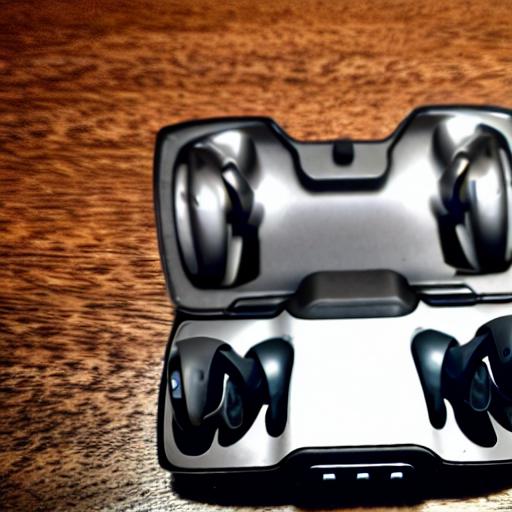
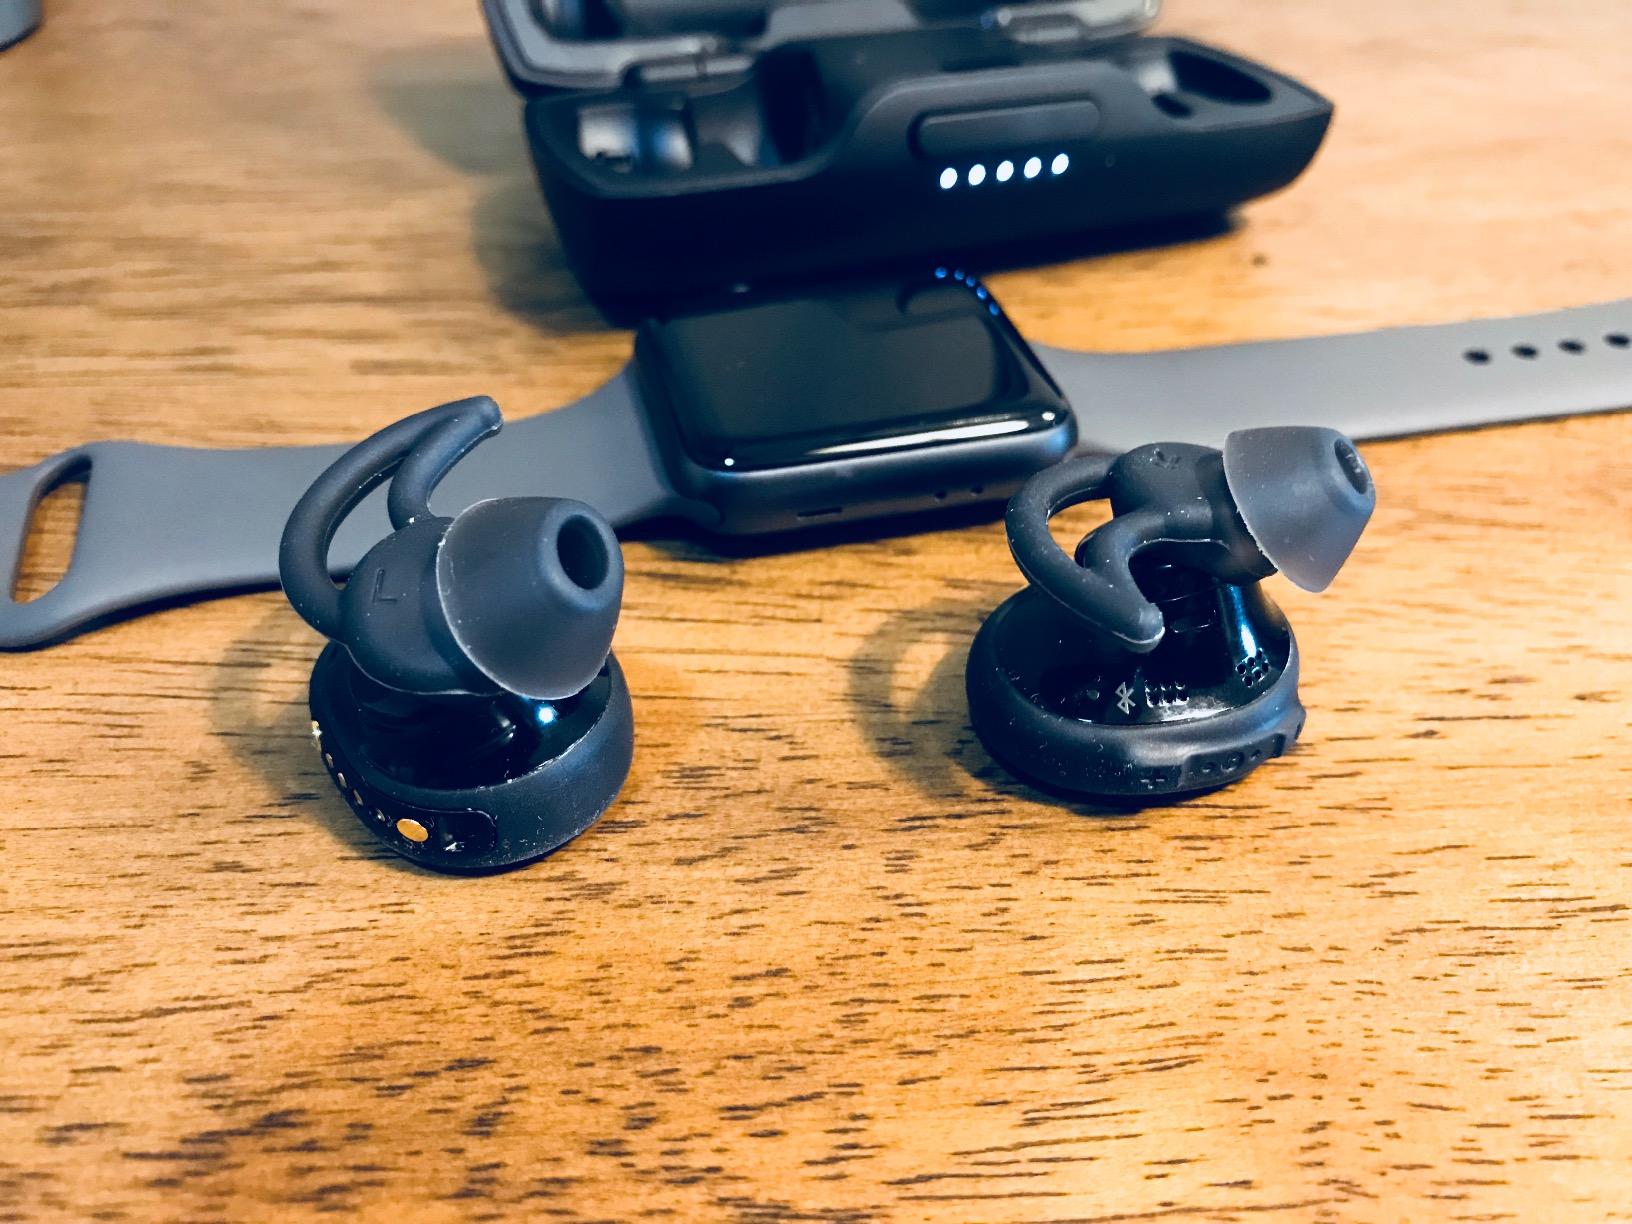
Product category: earbuds
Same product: no